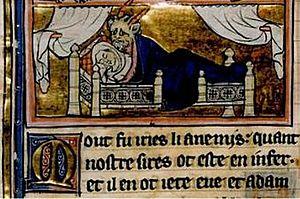
L'assemblée des démons, conception de Merlin. Manuscrit français du Merlin de Robert de Boron, XIIIe, bibliothèque nationale de France
Cet article est une liste non exhaustive d'œuvres concernant le cycle arthurien. Elles sont classées par genre et par ordre alphabétique.
Merlin, communément appelé Merlin l'Enchanteur, est un personnage légendaire, prophète magicien doué de métamorphose, commandant aux éléments naturels et aux animaux dans la littérature médiévale. Sa légende provient à l'origine de la mythologie celtique galloise, et s'inspire certainement d'un druide divin, mêlé à un ou plusieurs personnages historiques. Son image première est assez sombre. Les plus anciens textes concernant Myrddin Wyllt, Lailoken et Suibhne le présentent en « homme des bois » torturé et atteint de folie, mais doué d'un immense savoir, acquis au contact de la nature et par l'observation des astres. Après son introduction dans la légende arthurienne grâce à Geoffroy de Monmouth et Robert de Boron, Merlin devient l'un des personnages les plus importants dans l'imaginaire et la littérature du Moyen Âge.